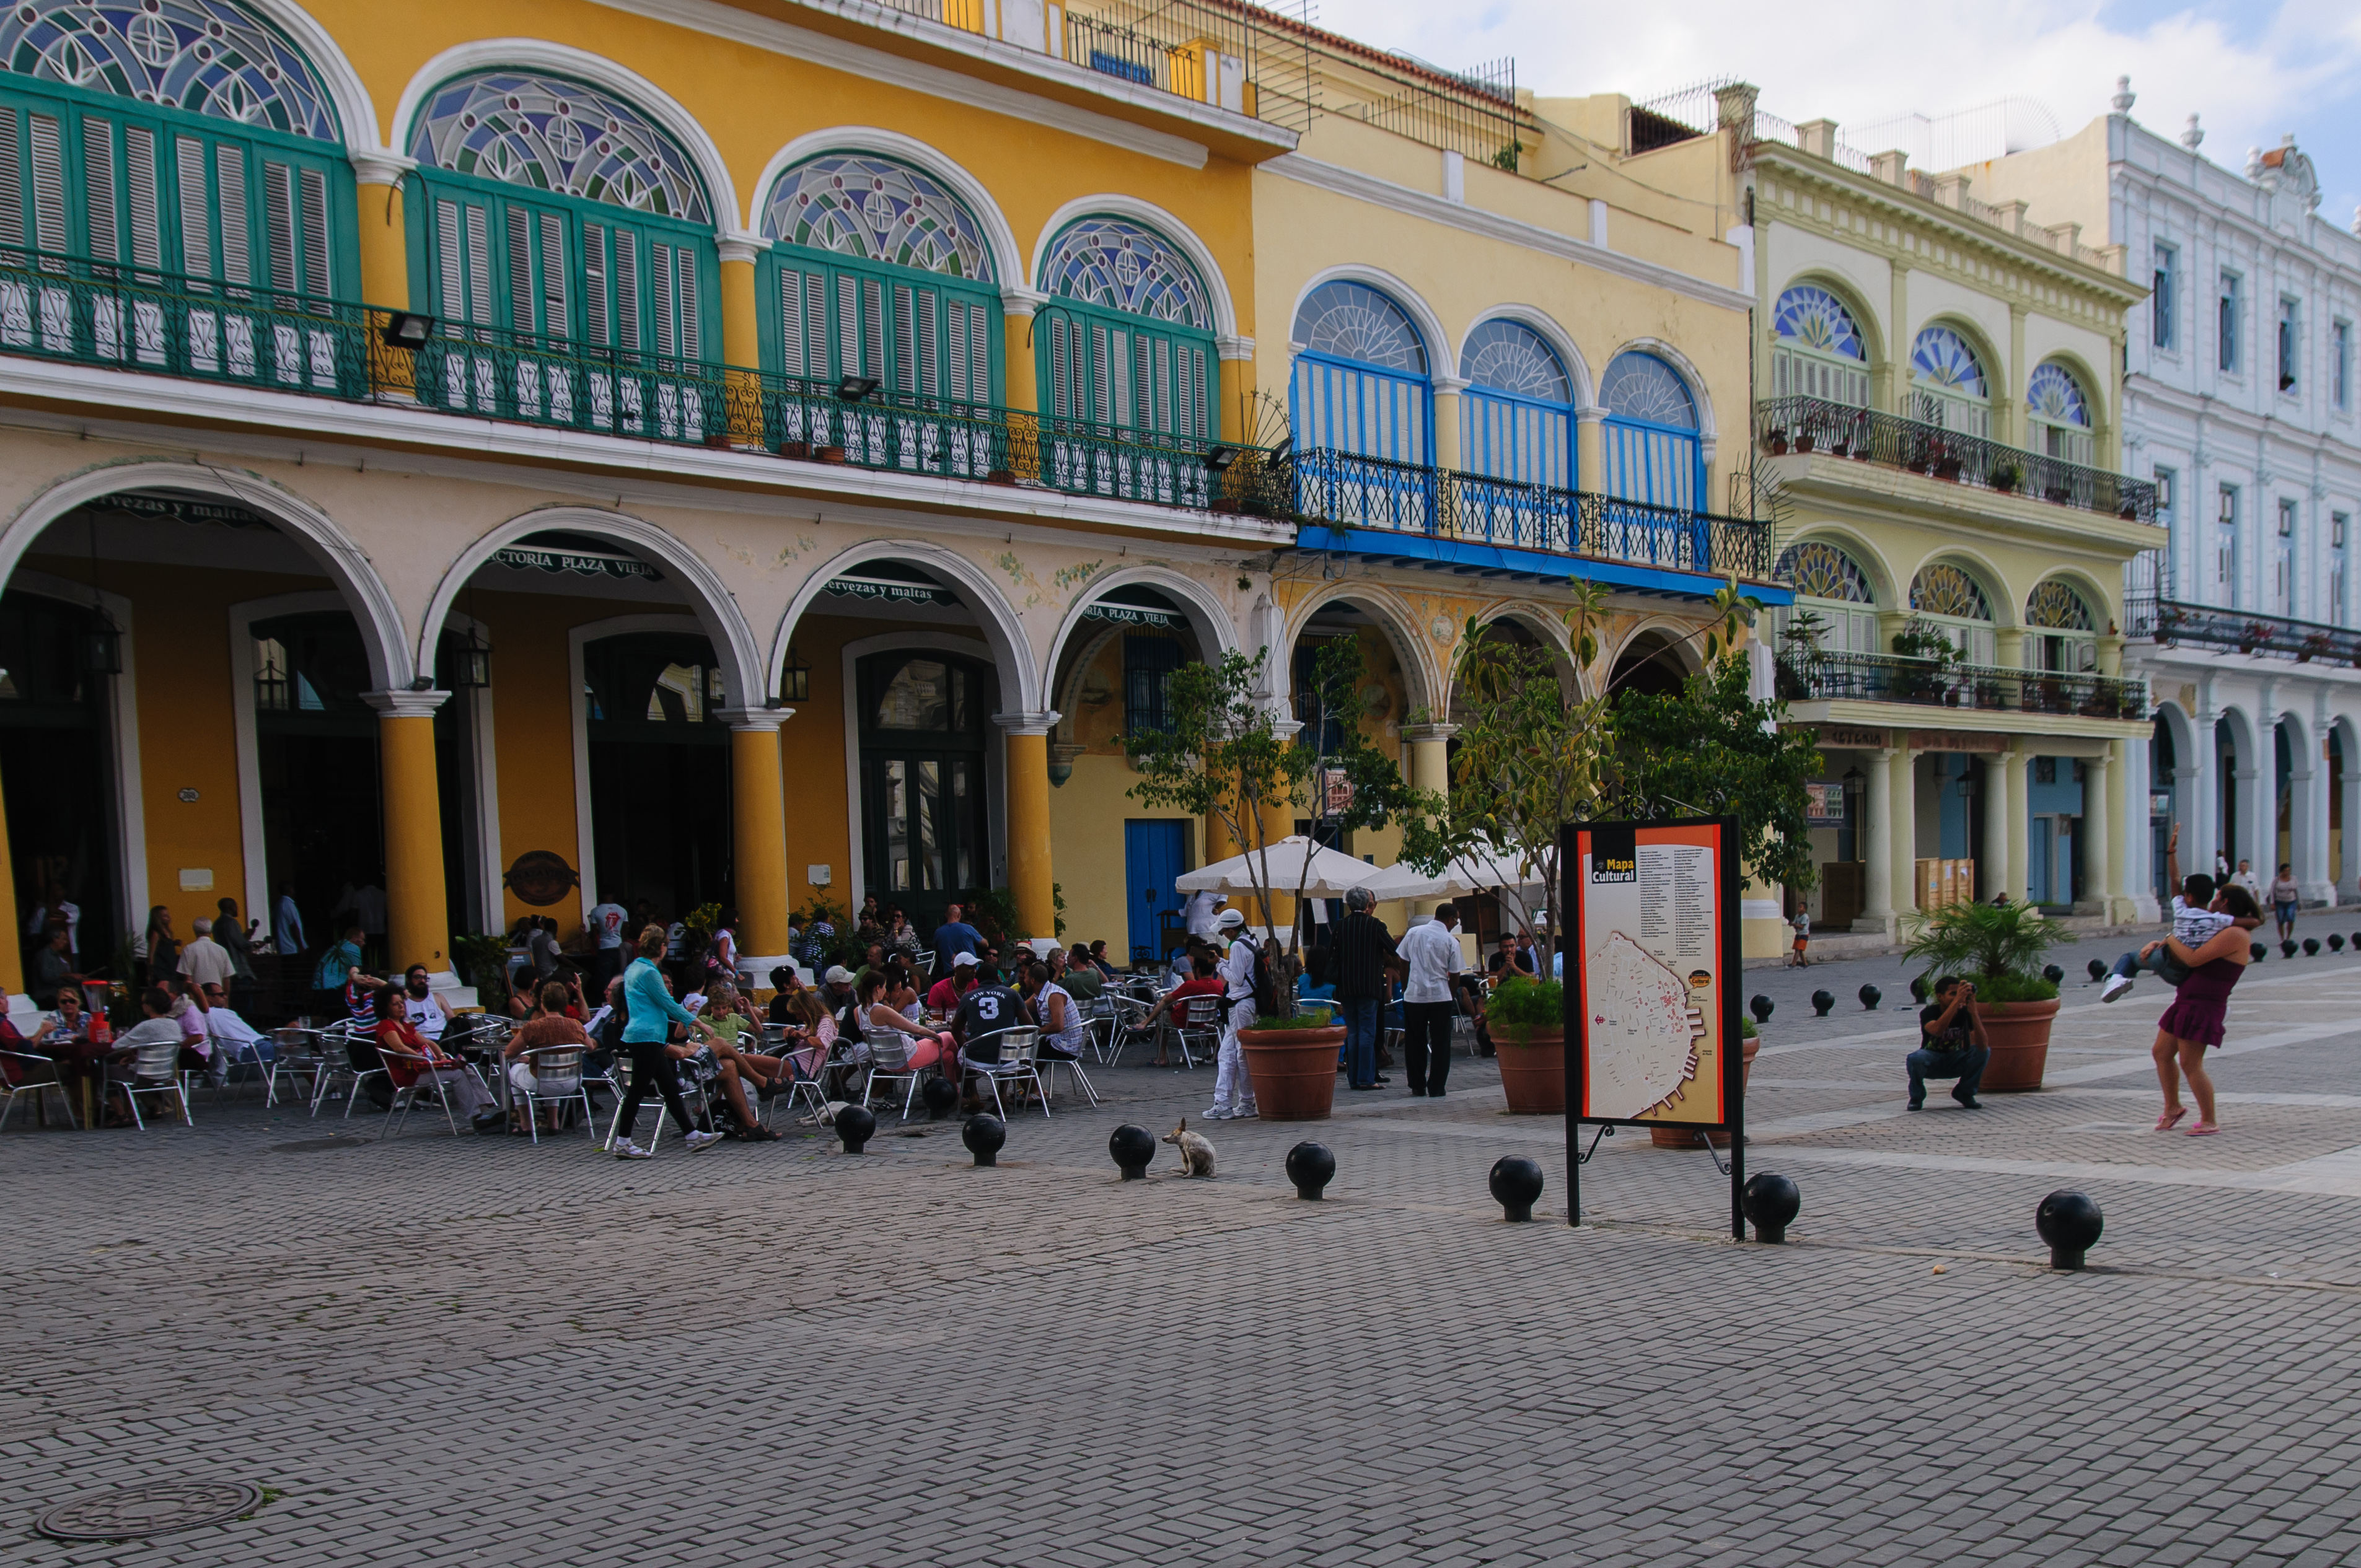
pedestrian, palace, downtown, plaza, tourism, cuba, town square, d300, lahabana, tours